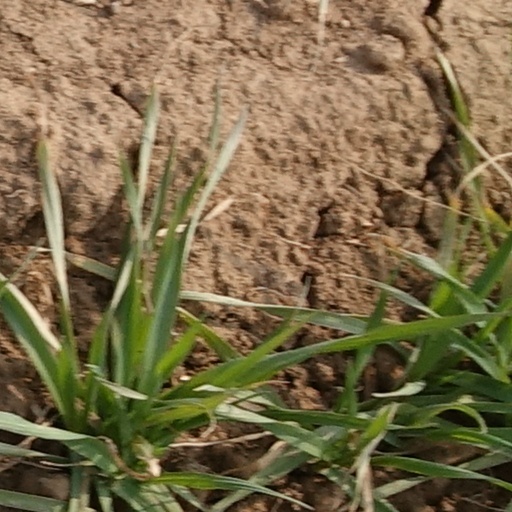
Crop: wheat